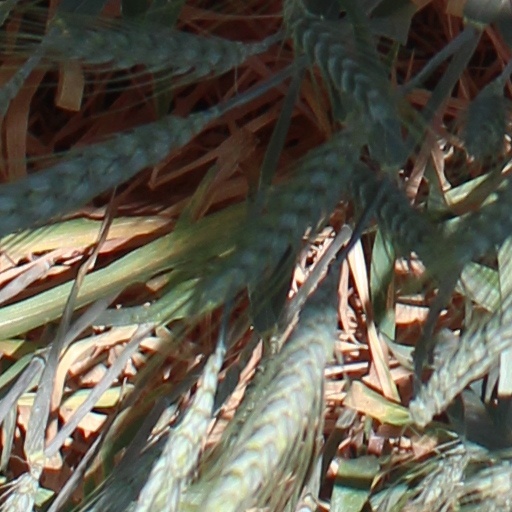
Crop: wheat